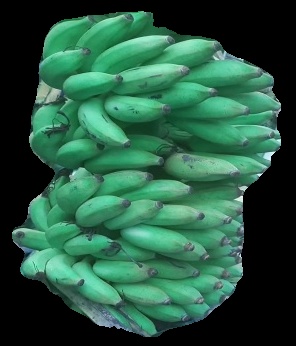
Variety: elakki-bale
Grade: grade1